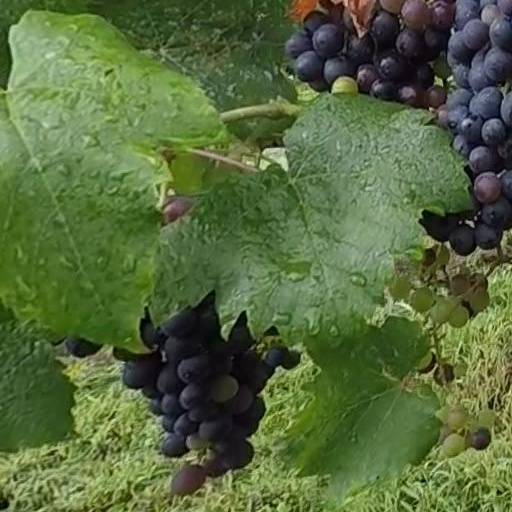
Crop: grape